Church architecture in Scotland

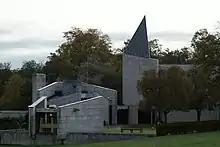
Mortonhall, Edinburgh, designed by Basil Spence

In the early nineteenth century the Gibbs-influenced steepled tradition continued, as can be seen in Robert Nisbet's Inveresk Church (1803–10). A Grecian form was developed at William Burn's North Leith Church (1813) and St John's Episcopal Church, Edinburgh (1816). The controversy over the style of the Scottish National Monument in 1816 led to the labelling of Greek temple motifs as "pagan" and relatively few columnar Greek churches were built after that in the capital. An exception was Archibald Elliot's Broughton Church (1820–21), which had a Doric temple front. More common in Edinburgh were churches that combined classical elements with other features, like the domed St George's, Charlotte Square (1811–14), executed by Robert Reid, or the Gracco-Baroque of William Playfair's St Stephen's (1827–28). In Glasgow there was a tradition of grafting porticoes on to existing meeting-houses, which continued in Gillespie Graham's West George Street Independent Church (1818), which was criticised as "popish", and John Baird I's Greyfriars United Secession Church (1821), which was fronted by a Roman Doric portico. Classical designs for the established Church included the redevelopment by William Stark of St George's-Tron Church (1807–08), David Hamilton's St Enoch's Parish Church (1827) and St Paul's Parish Church (1835).